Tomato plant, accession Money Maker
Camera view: horizontal (90 deg, fisheye); turntable rotation: 60 degrees
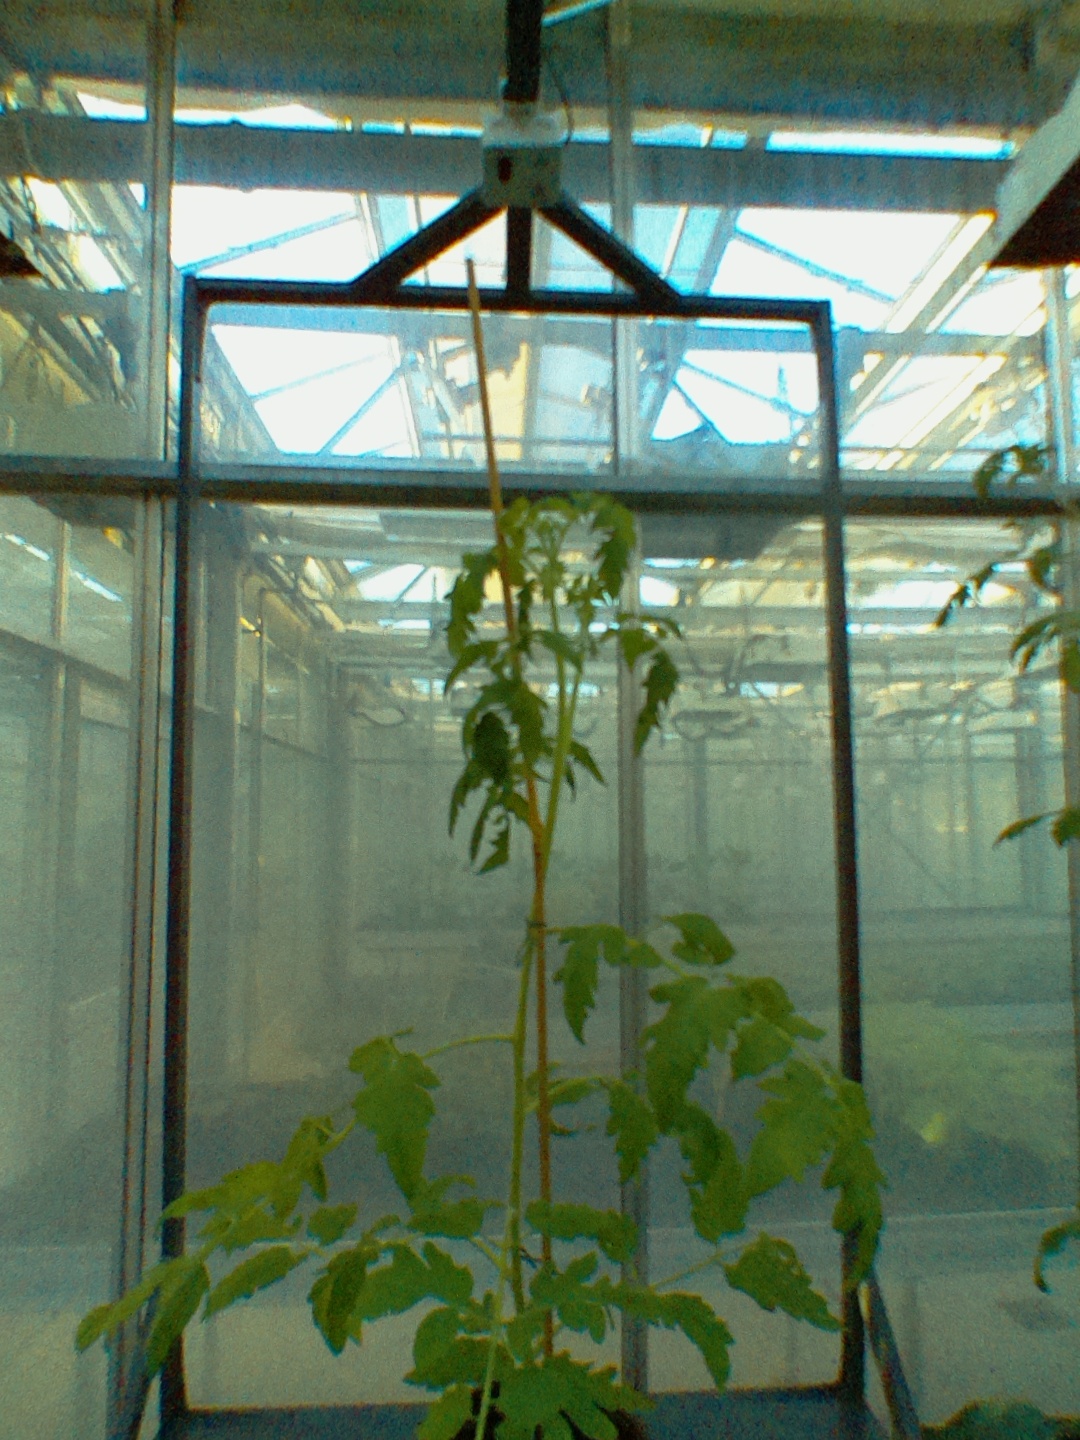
BBCH growth stage 22: 20%-30% Side shoots formed